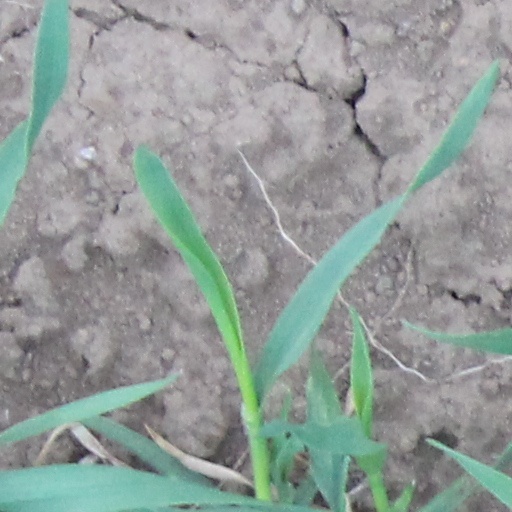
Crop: wheat